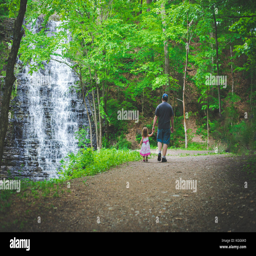
a child walks hand in hand with her father along a wooden path